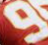
Number: 9